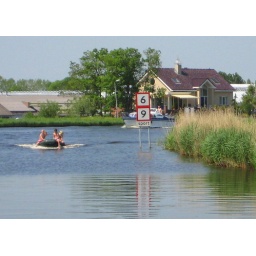
in a little boat to the bridge